Riverside Park (La Crosse)

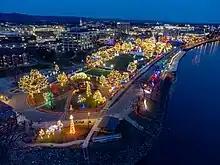
Rotary Lights christmas lights

The park regularly hosts a variety of events throughout the year, most notably Riverfest, the Great River Folk Festival, Oktoberfest, Moon Tunes, and the Rotary Lights.